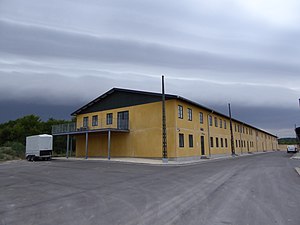
Sporvejshistorisk Selskab / Økonomi
Arkiv- og depotbygningen Magasinet ejes af SHS Ejendomme ApS.
Sporvejshistorisk Selskab er en dansk forening, der blev stiftet den 8. februar 1965. Foreningen har til formål at samle mennesker, der interesserer sig for kollektiv bytrafik og at udbrede kendskabet til den. Som navnet antyder fokuseres der især på sporvogne, men også busser fylder en del. Foreningen er erklæret upolitisk.